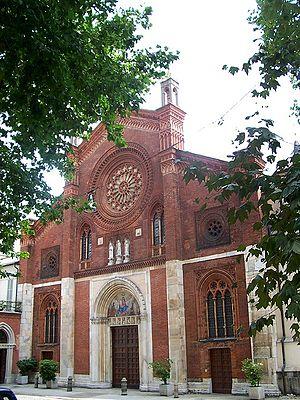
L'expression Gothique lombard définit une période artistique entre la seconde moitié du XIIIᵉ et la première moitié du XVᵉ siècle concernant la région lombarde, en particulier la ville de Milan. Ce style gothique, initialement introduit dans le territoire milanais par les moines cisterciens, est le langage artistique principal du vaste programme de patronage des Visconti, seigneurs de Milan, dont la domination sur la ville est généralement associée à la période gothique milanaise.
L'église San Marco est une église située dans la ville de Milan en Lombardie.